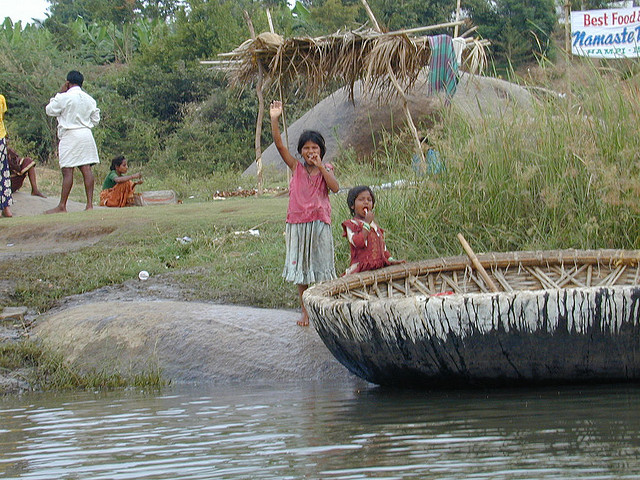
A woman standing next to a child and a boat.

Two girls stand next to a wooden boat.

Two little girls stand boat side and wave to others.

two people standing bt the water and a little boat